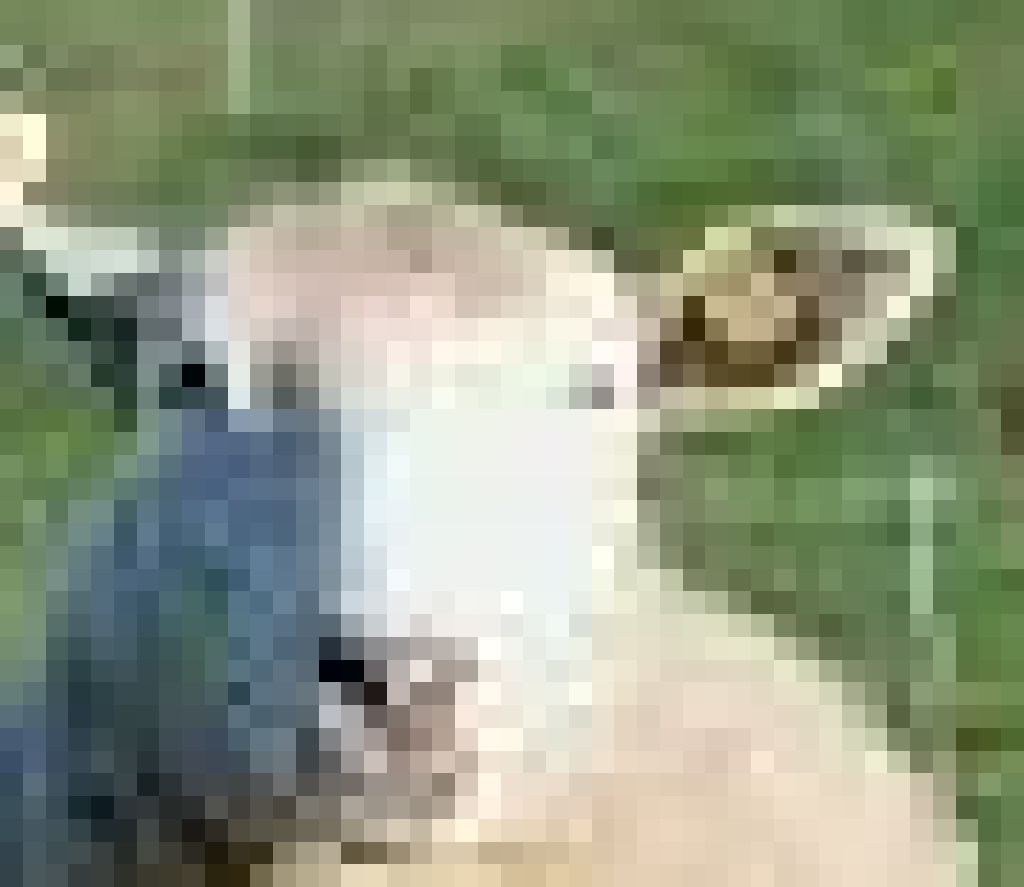
Label: no pain